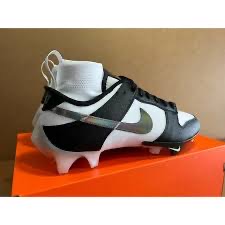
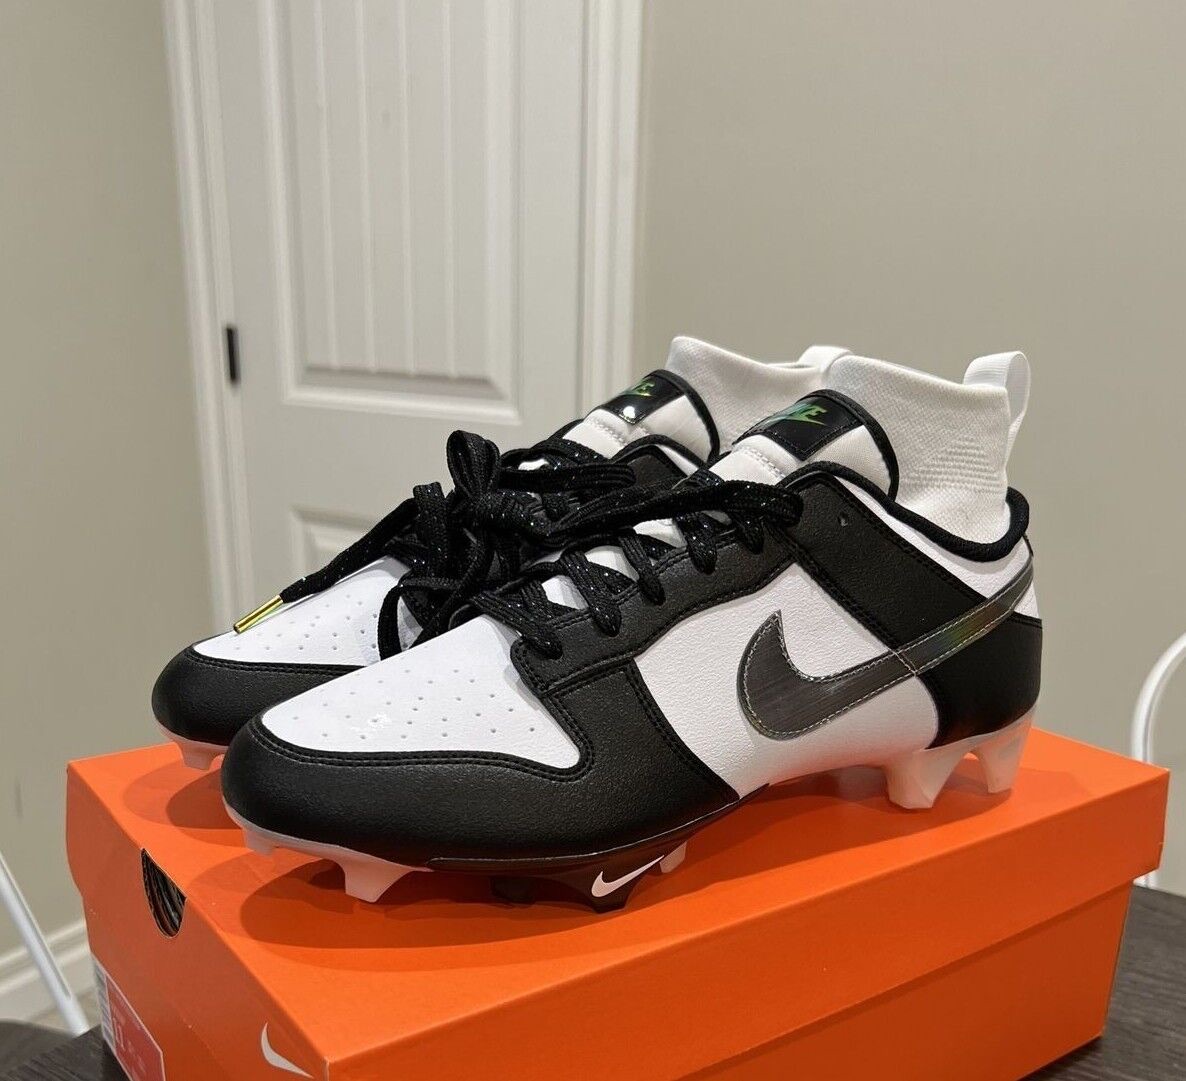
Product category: misc
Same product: yes